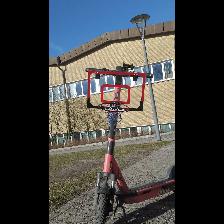
Label: NonHuman